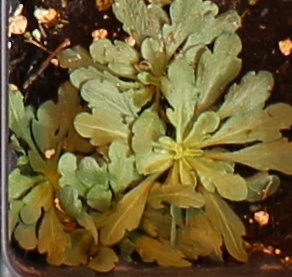
Label: Horseweed